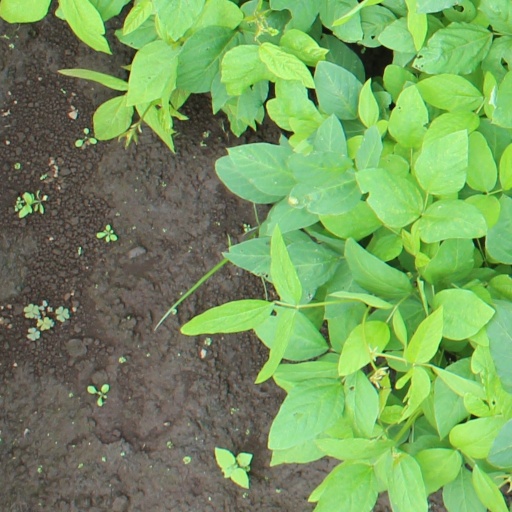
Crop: soybean